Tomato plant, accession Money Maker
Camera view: tilt-top (135 deg); turntable rotation: 330 degrees
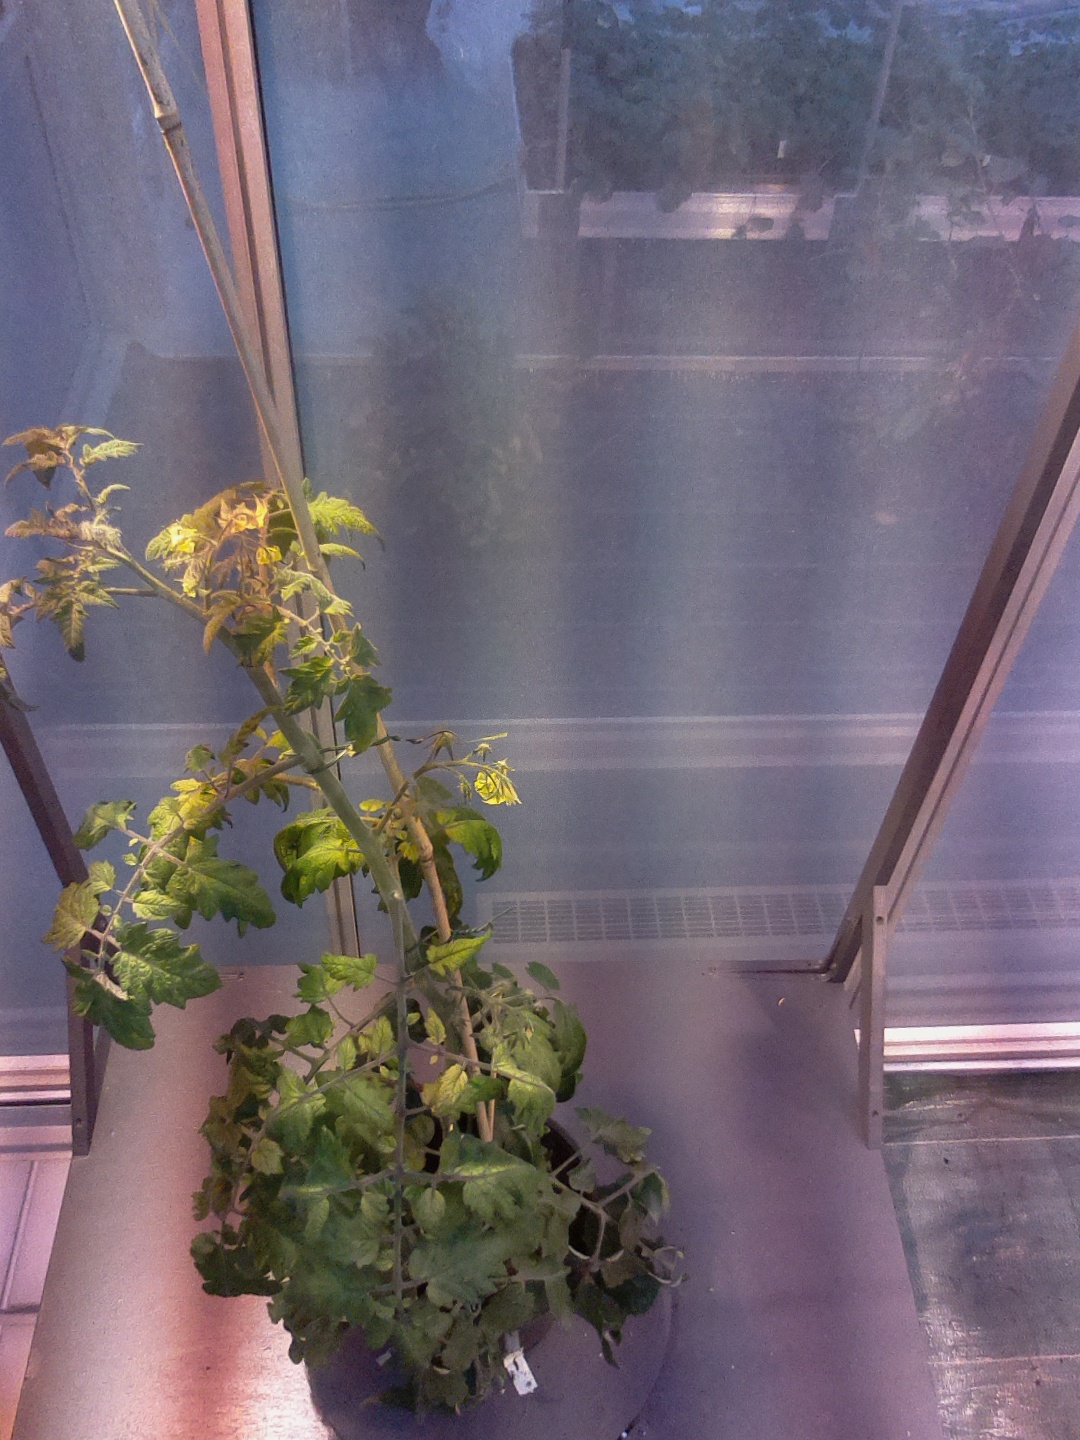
BBCH growth stage 70: Fruits at the main stem or branches visibles